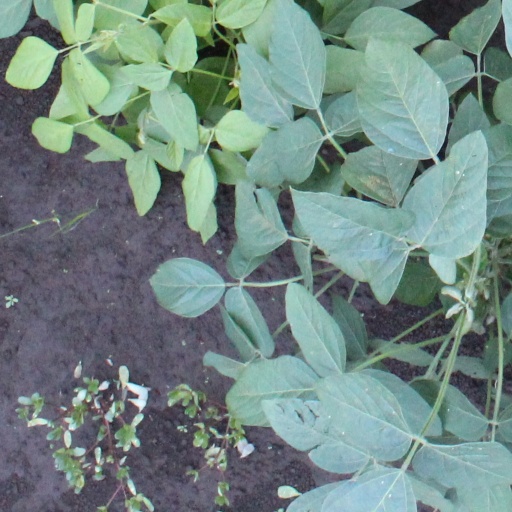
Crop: soybean